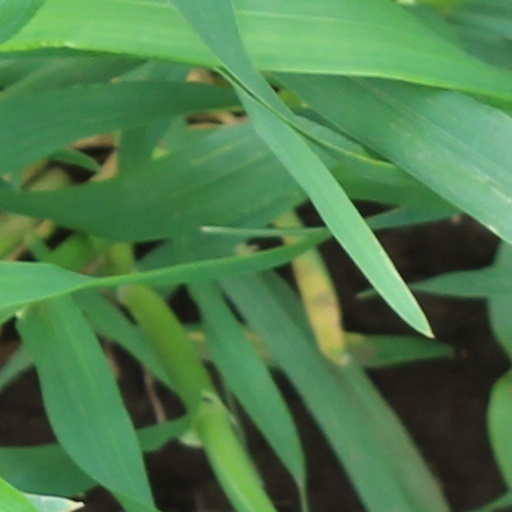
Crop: wheat